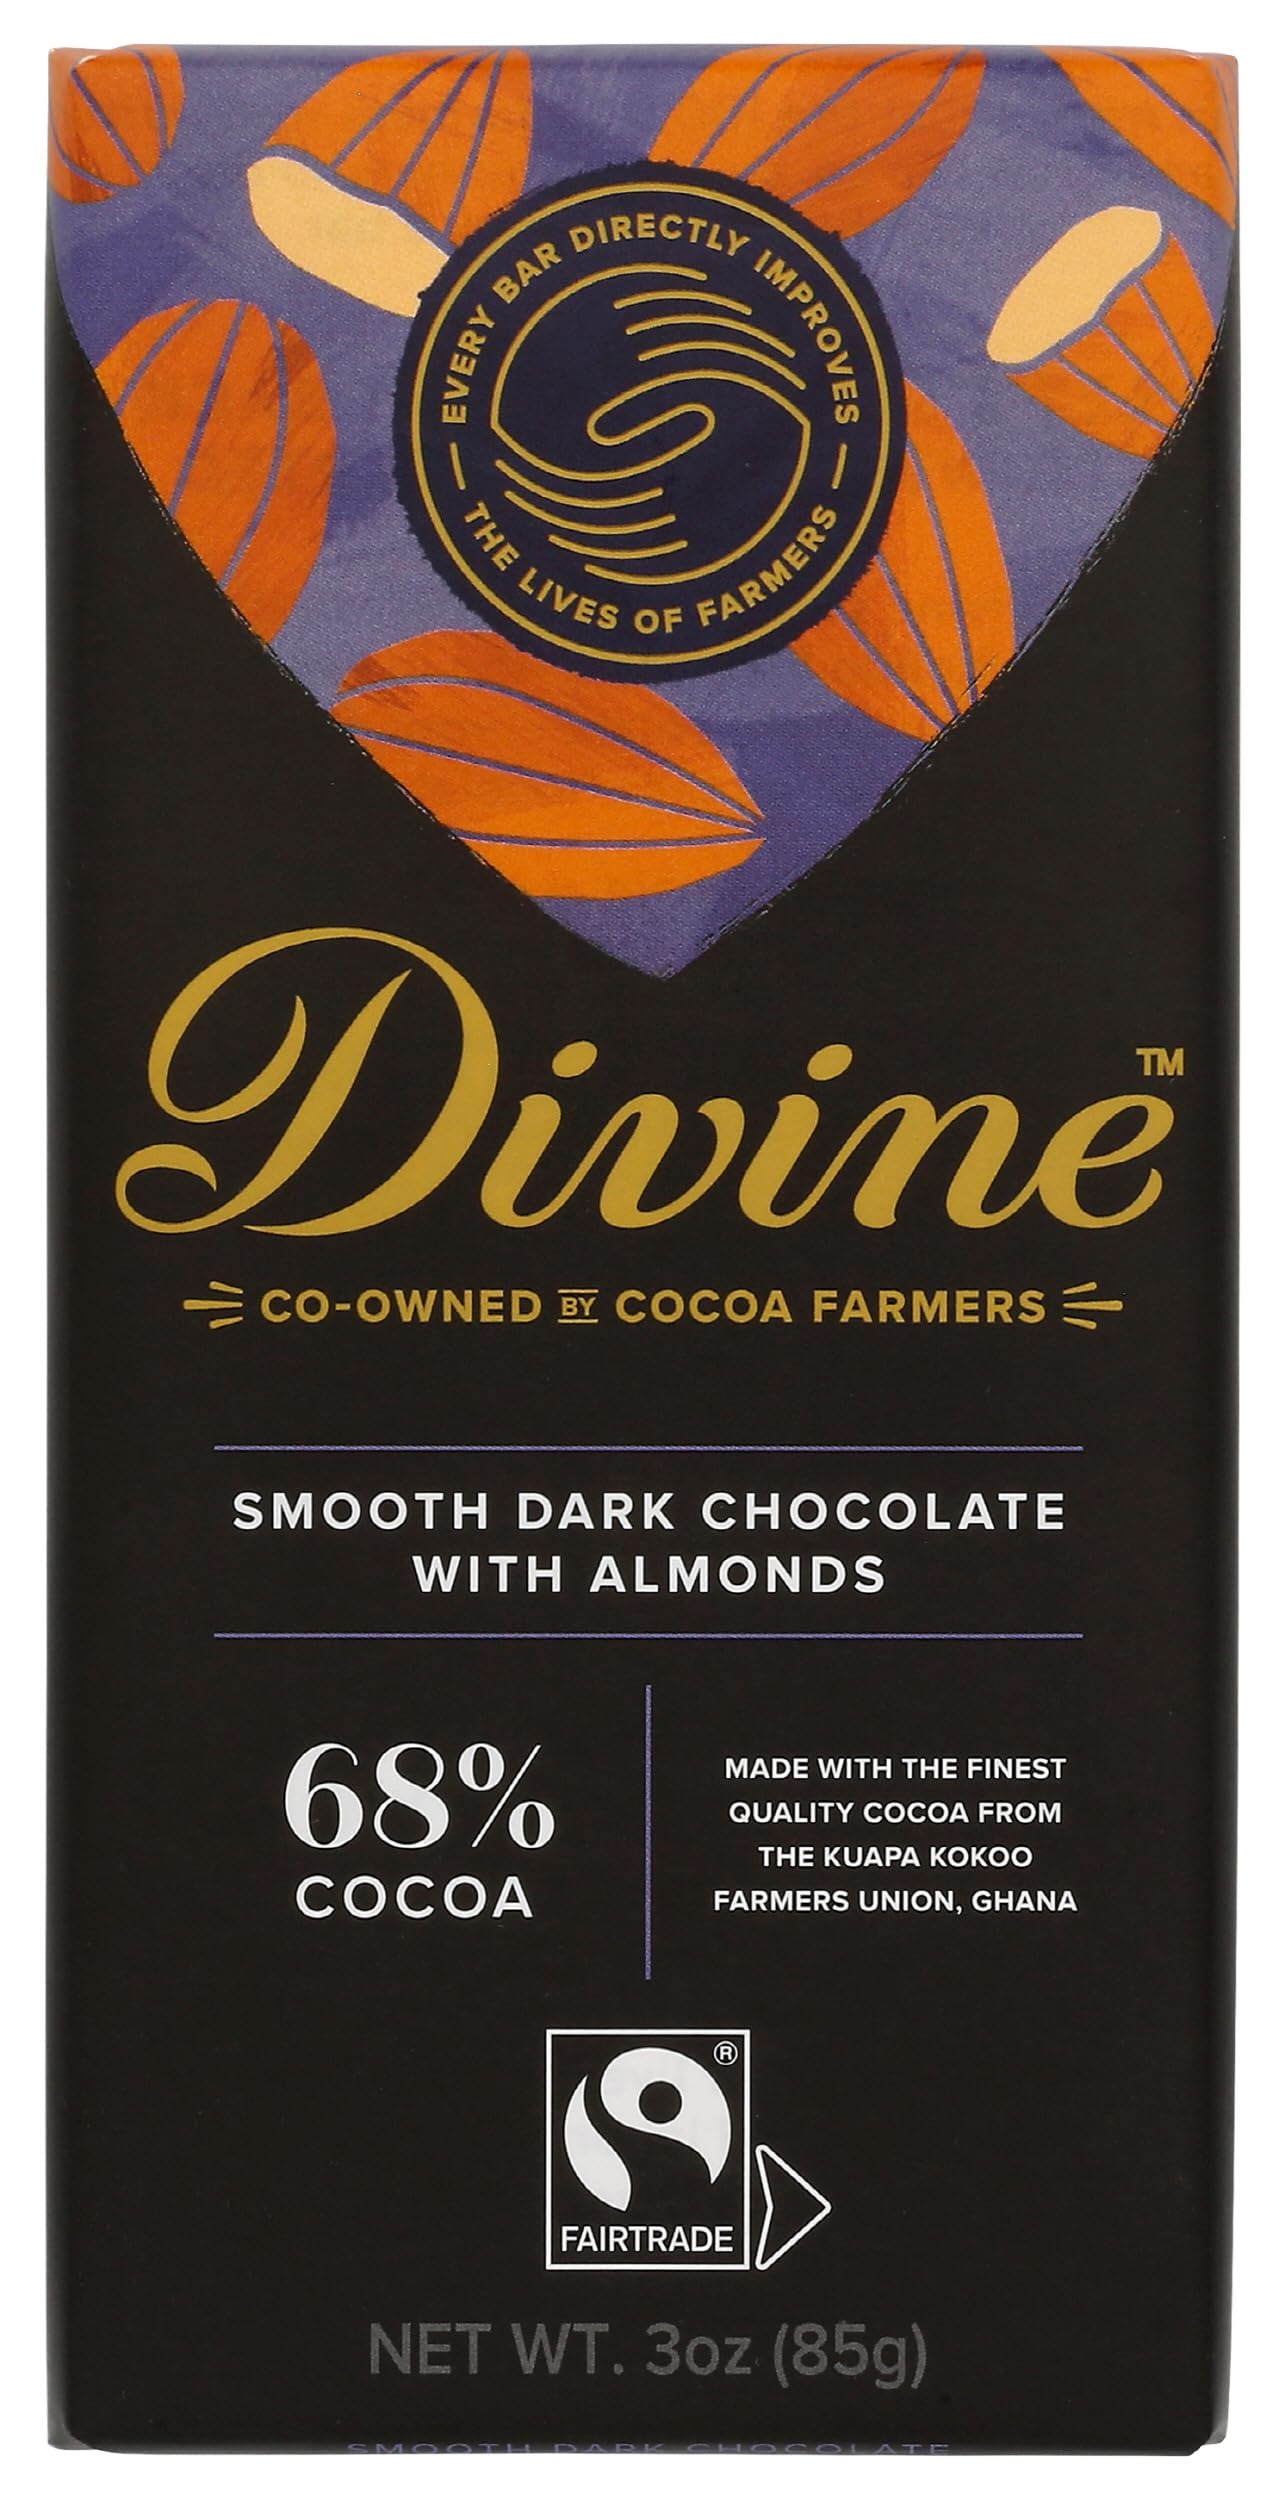
Item Name: DIVINE CHOCOLATE Dark Chocolate Bar with Almonds, 3 OZ
Product Description: Candy Snacks
Value: 3.0
Unit: Ounce

Price: 3.79